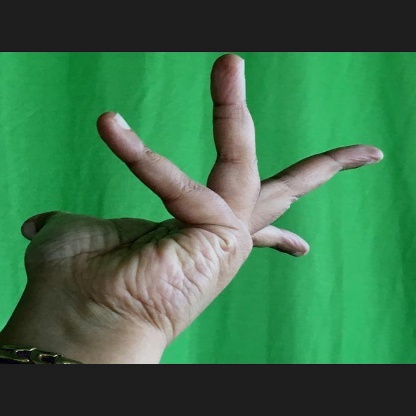
Mudra: Alapadmam